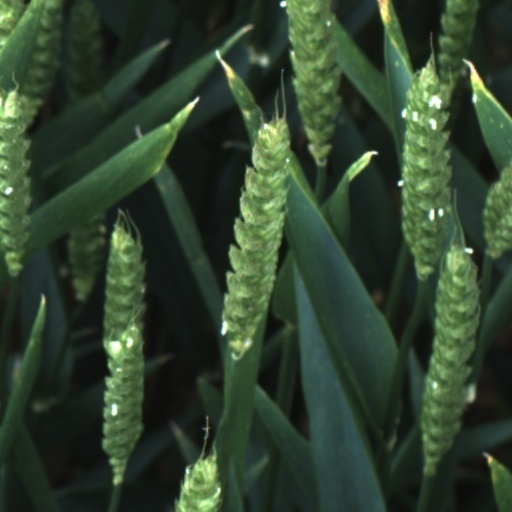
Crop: wheat